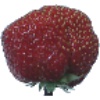
Label: strawberry_wedge